Avocado

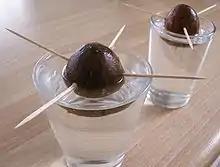
A common technique to germinate avocados at home is to use toothpicks poked into the avocado pit to suspend the pit partially in water.

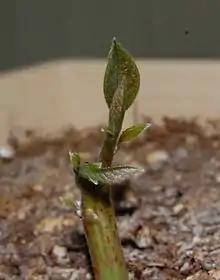
Young avocado sprout

Avocados can be propagated by seed, taking roughly four to six years to bear fruit, although in some cases seedlings can take 10 years to come into bearing. The offspring is unlikely to be identical to the parent cultivar in fruit quality. Prime quality varieties are therefore propagated by grafting to rootstocks that are propagated by seed (seedling rootstocks) or by layering (clonal rootstocks). After about a year of growing in a greenhouse, the young rootstocks are ready to be grafted. Terminal and lateral grafting is normally used. The scion cultivar grows for another 6–12 months before the tree is ready to be sold. Clonal rootstocks are selected for tolerance of specific soil and disease conditions, such as poor soil aeration or resistance to the soil-borne disease (root rot) caused by "Phytophthora cinnamomi". Advances in cloning techniques that can produce up to 500 new plants from a single millimetre of tree cutting have the potential to increase the availability of rootstocks.